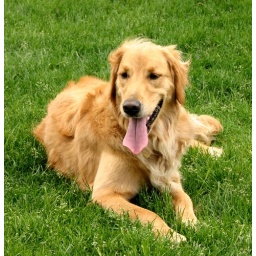
Relaxing in the grass after running and playing.